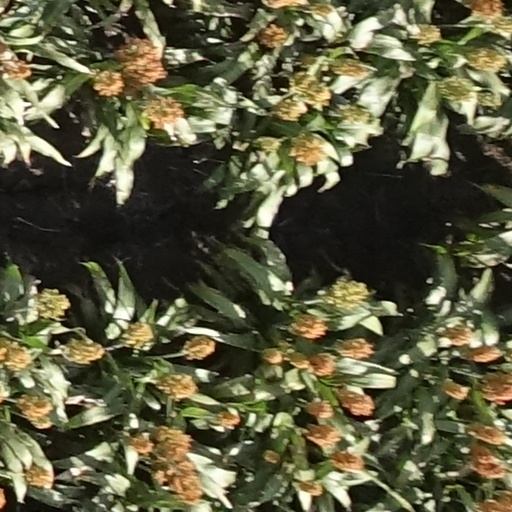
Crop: sorghum